Gajendragad

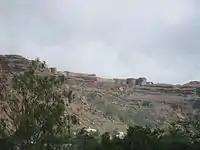
Gajendragad Fort

Gajendragad (Gajendra:Elephant;gad:fort), is a historical place in the Gadag district. The name Gajendragad is a combination of Elephant and a fort. Local people generally call it as "Gada". It is about 55 km from Gadag and is one of the big towns in the Gadag District. Gajendragad is a pilgrimage destination due to its "Kalakaleshwara temple".